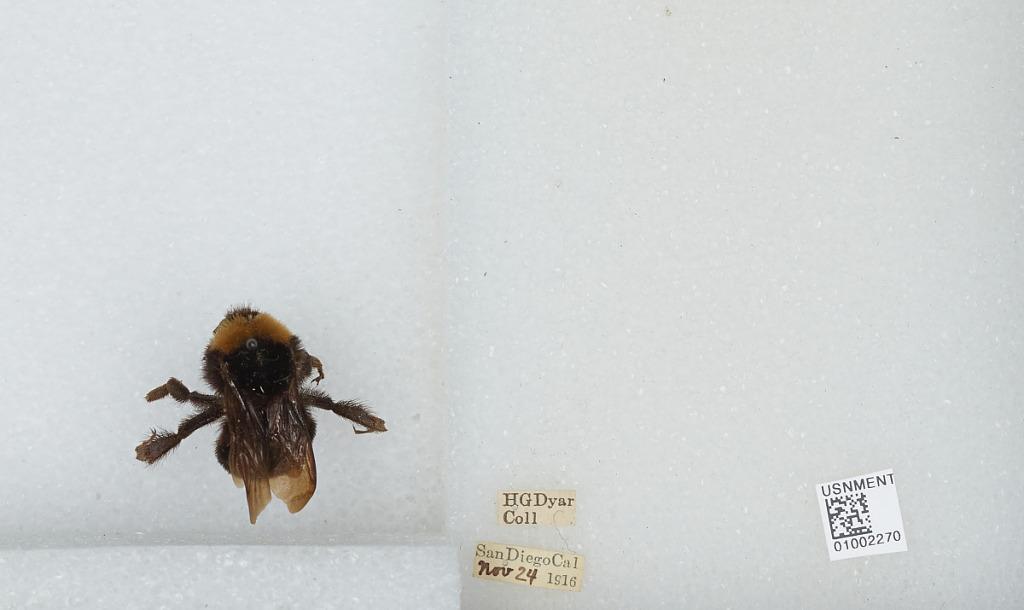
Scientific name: Bombus (Fervidobombus) californicus Smith
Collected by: Dyar
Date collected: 1916-11-24
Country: United States
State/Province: California
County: San Diego
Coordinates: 33.02, -116.77